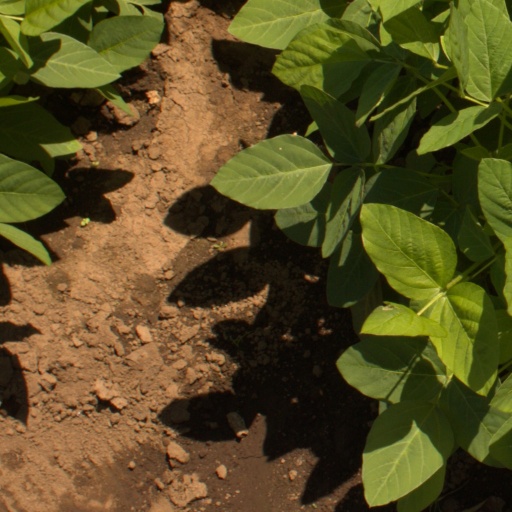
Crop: soybean